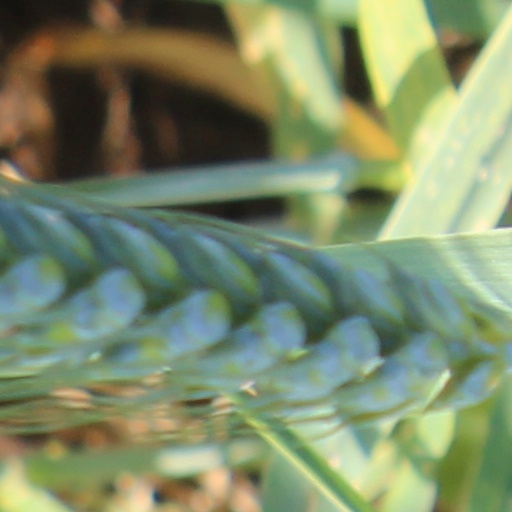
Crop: wheat